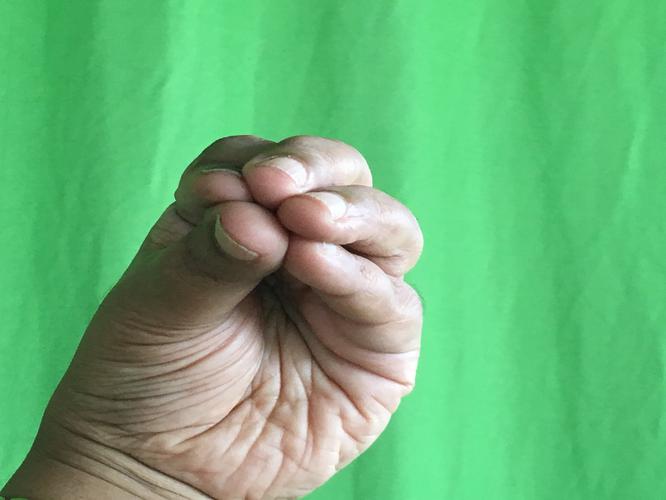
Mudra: Mukulam
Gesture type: single_hand